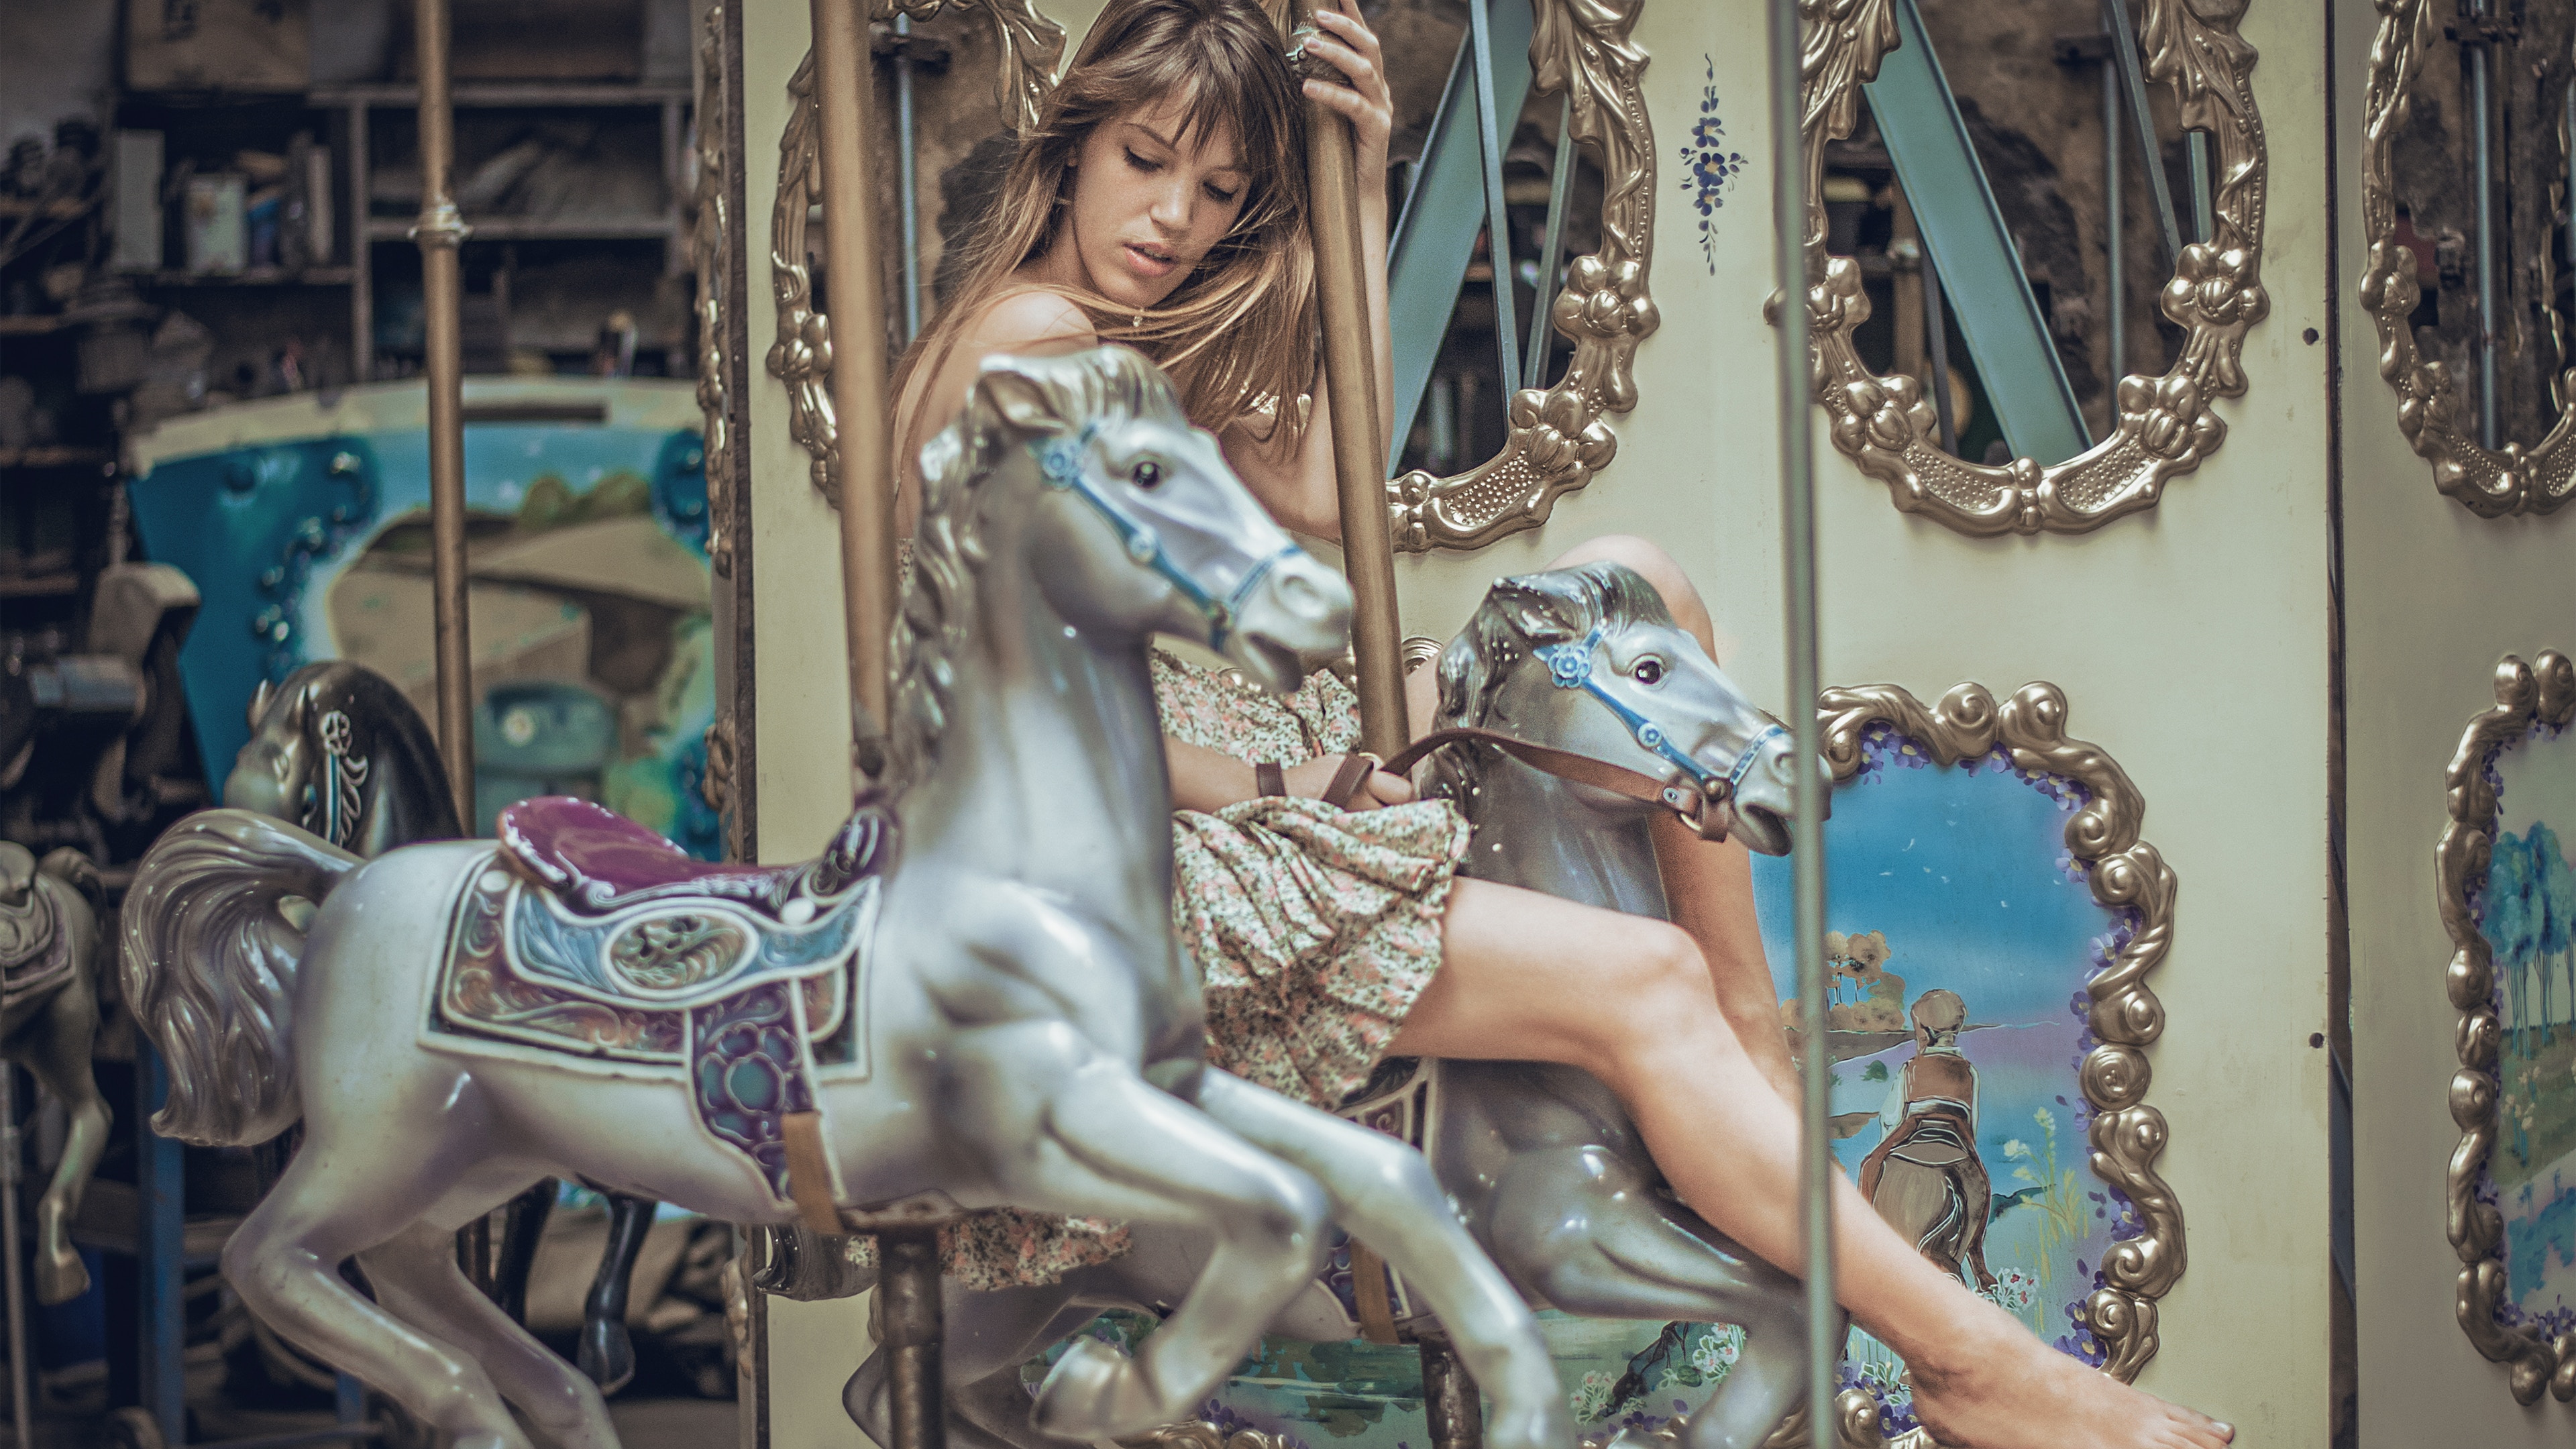
recreation, amusement park, park, carousel, art, amusement ride